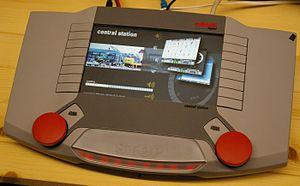
Märklin est un fabricant allemand de trains miniatures. La société est fondée à Göppingen en 1859 et était alors spécialisée dans les accessoires de maisons de poupée. Ce n'est qu'un peu plus tard qu'elle se spécialise dans les jeux de construction, petites machines à vapeur, véhicules routiers et train à traîner.
Le digital command control, en français « système de commande numérique » est un standard utilisé dans le modélisme ferroviaire pour commander individuellement des locomotives ou des accessoires de voie en modulant la tension d'alimentation de la voie.